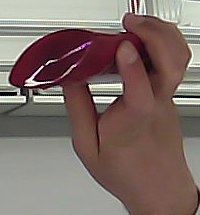
Product: loreal_shampoo